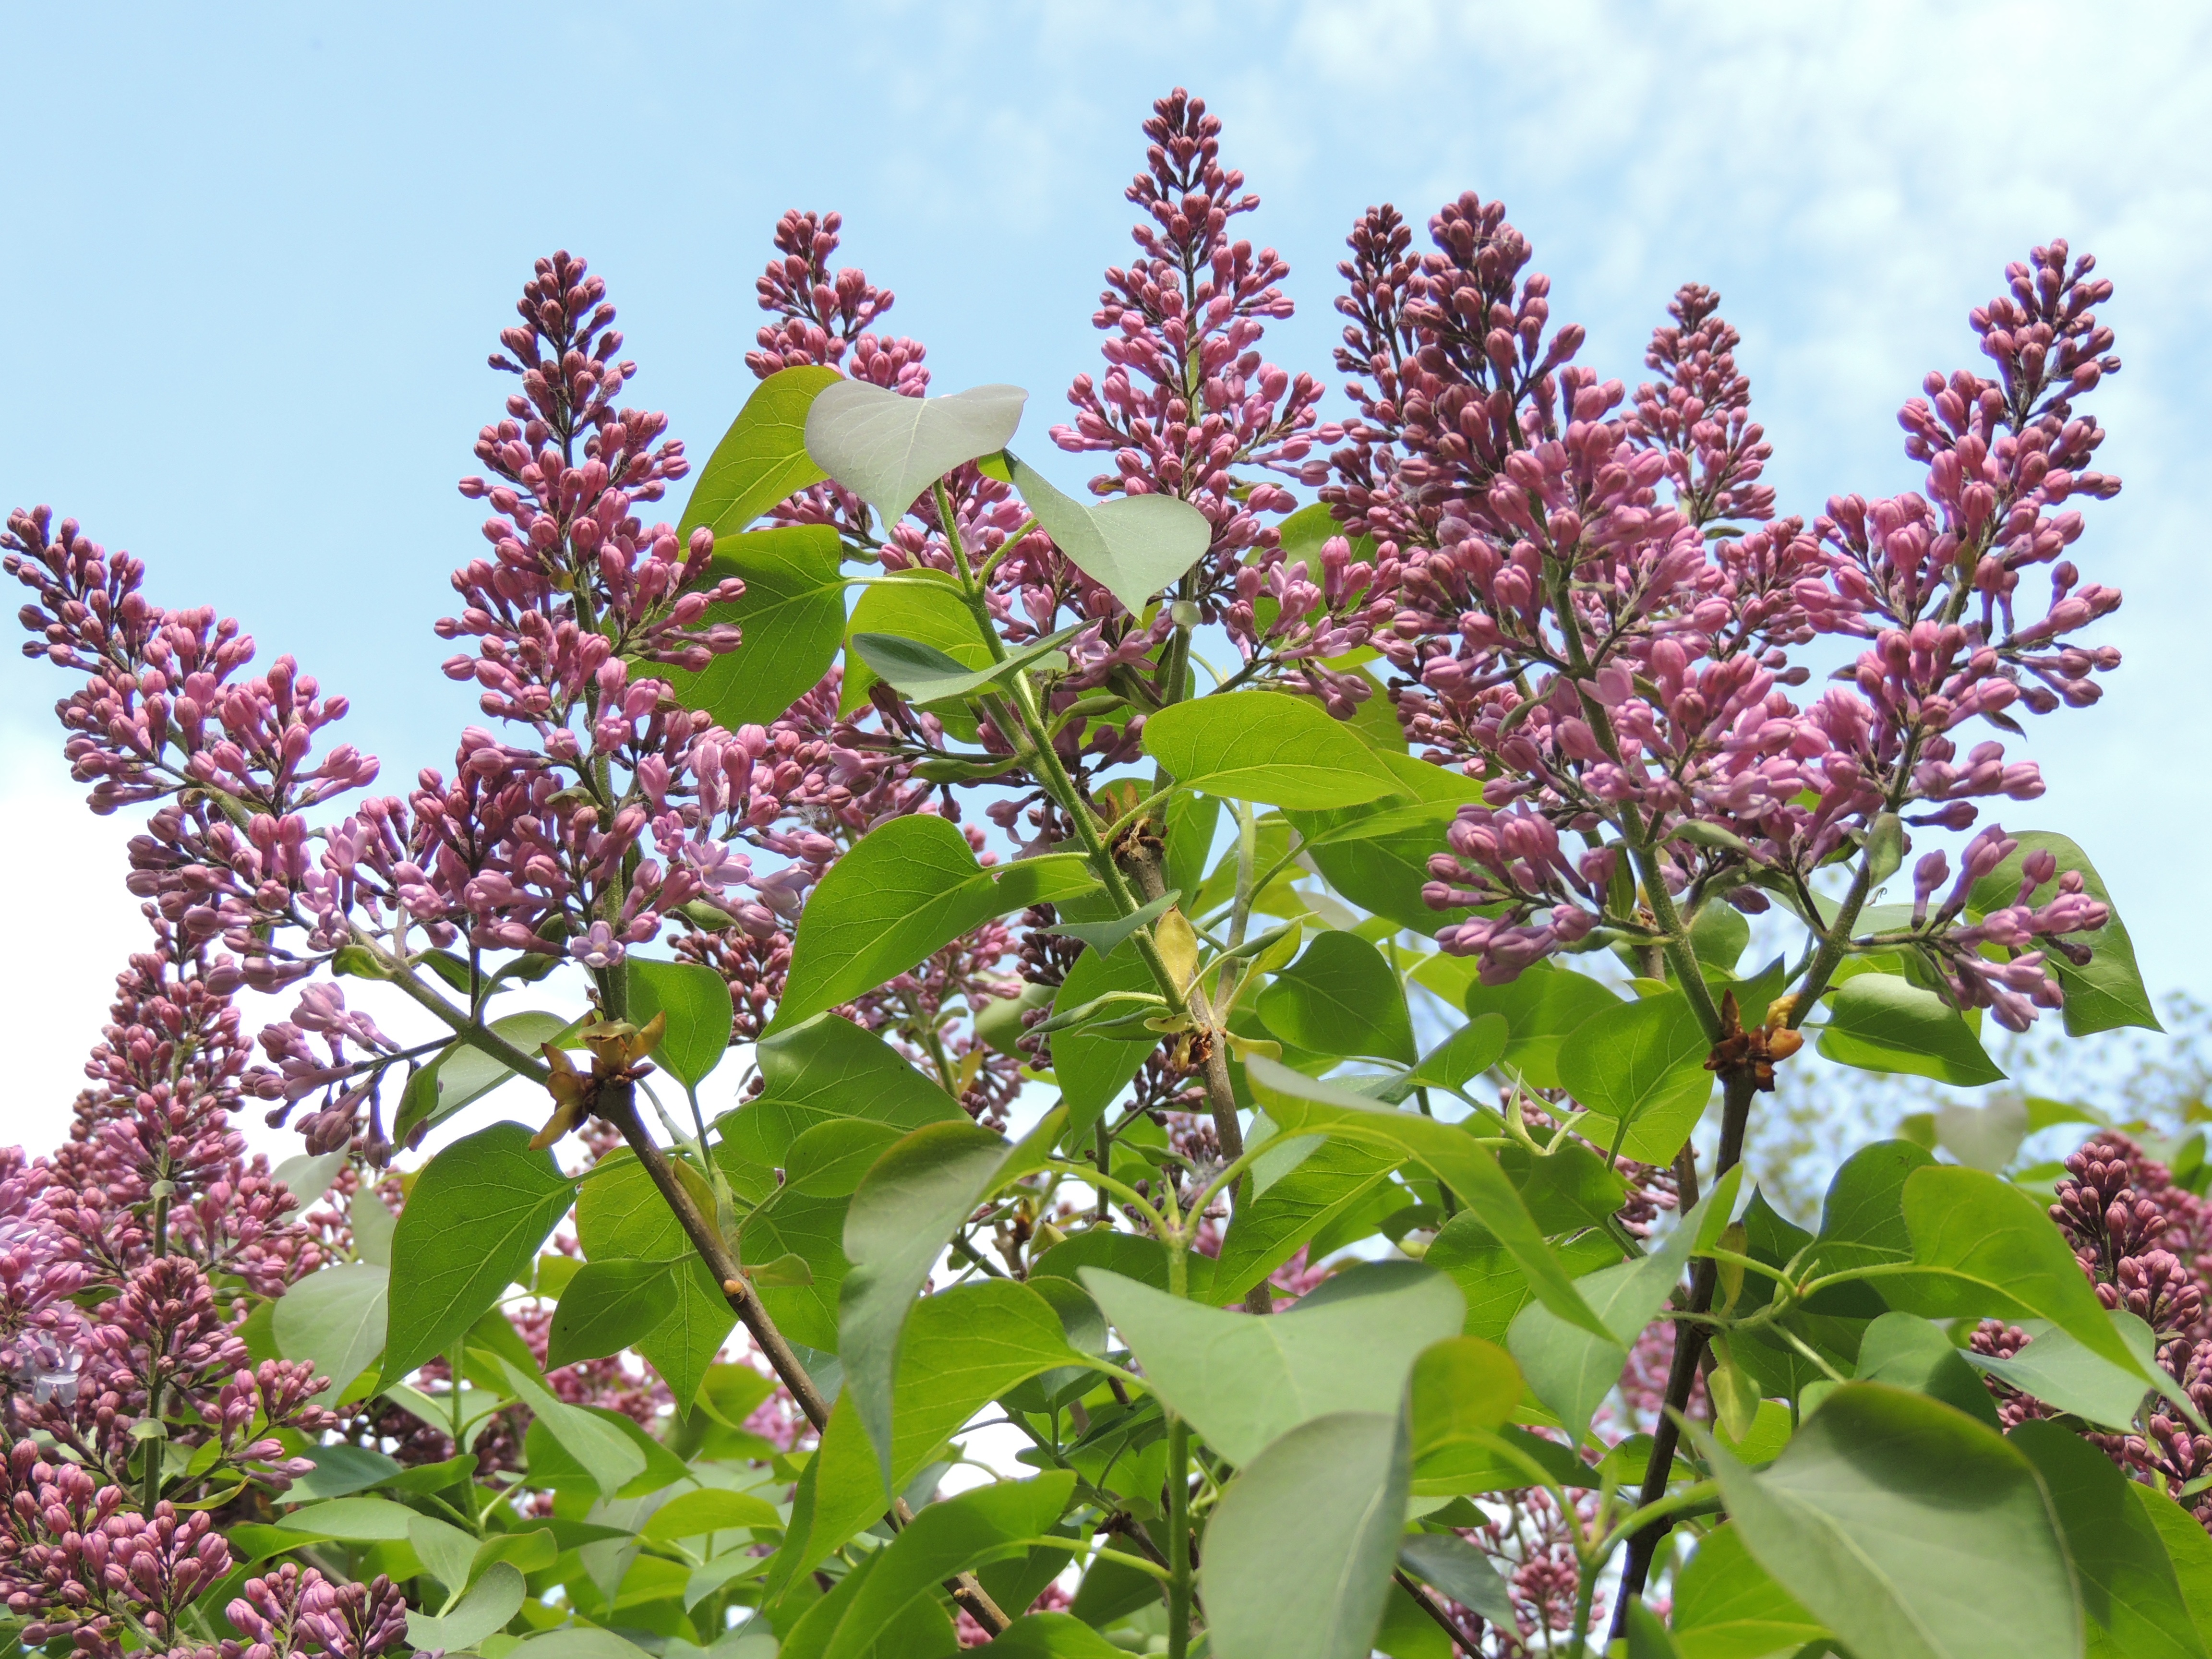
plant, flower, lilac, tree, flora, botany, land plant, flowering plant, woody plant, blossom, produce, shrub, branch, food